History of the Washington Nationals

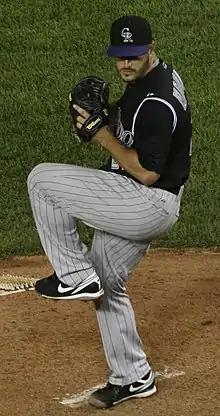
Jason Marquis

Mike Rizzo's new philosophy continued to show in the 2009–2010 offseason. He was able to acquire second baseman Adam Kennedy, All Star starting pitcher Jason Marquis (who began the 2010 season very poorly, though it was later revealed that he had bone chips in his throwing elbow, his ERA was over 13 at one point), and catcher Ivan "Pudge" Rodriguez. All three men had reputations as being great teammates. Collectively, they had extensive experience playing for successful teams. This was a contrast to the Nationals' roster at the time, which had some talented players who lacked experience playing for winning teams.